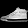
Label: Sneaker